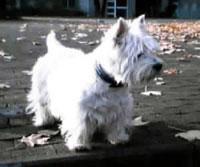
wire-haired_fox_terrier